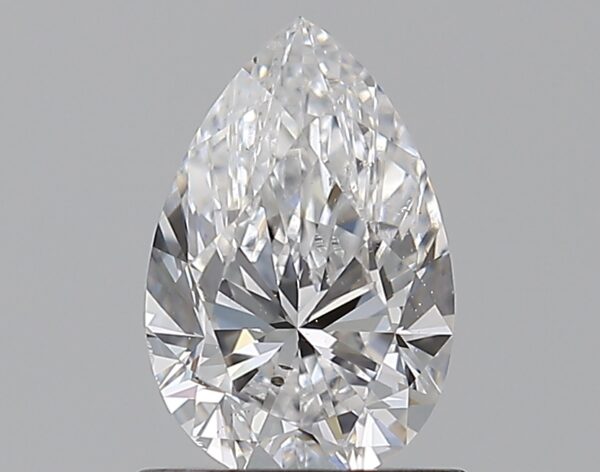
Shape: pear
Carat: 0.8
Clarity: SI1
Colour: D
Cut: EX
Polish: EX
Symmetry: VG
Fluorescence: N
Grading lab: GIA
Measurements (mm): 7.79 x 5.11 x 3.23